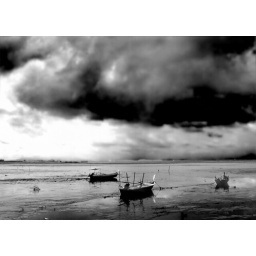
A stormy sky off of Gurney Drive in Penang, Malaysia. Three small fishing boats settled in the mud of low-tide.